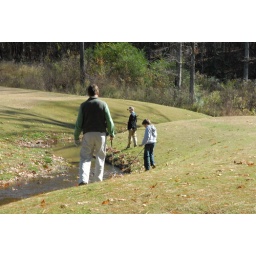
looking for balls in the water - alot